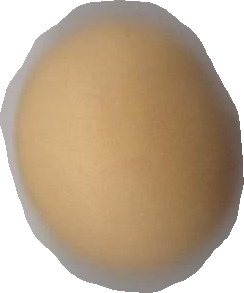
Variety: Grobogan